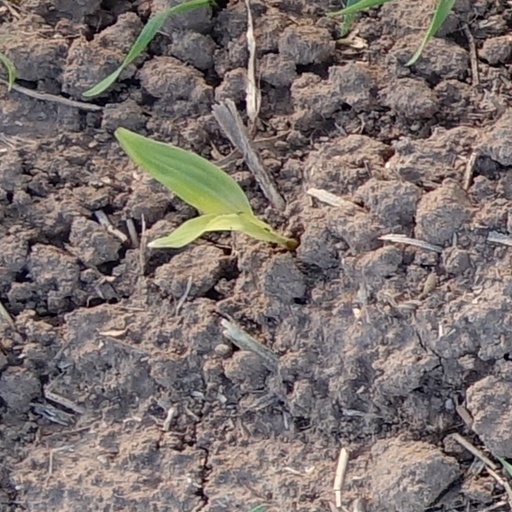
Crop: wheat